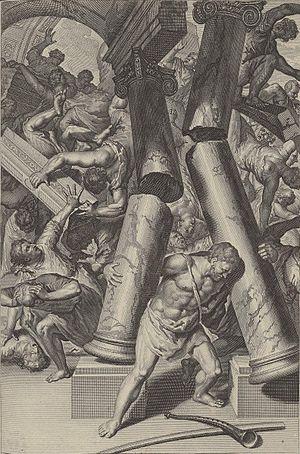
Samson meurt en faisant mourir ses ennemis (extrait du Livres des Juges, XVI, 23-50)
Le Livre des Juges est l'un des livres de la Bible hébraïque. Il raconte la période de l'histoire des Hébreux entre la conquête du Pays de Canaan et l'apparition de la royauté. À cette époque, c'est sous la pression d'un danger et sur un mode défensif que les tribus d'Israël mettent à leur tête un chef : c'est l'époque des Juges.